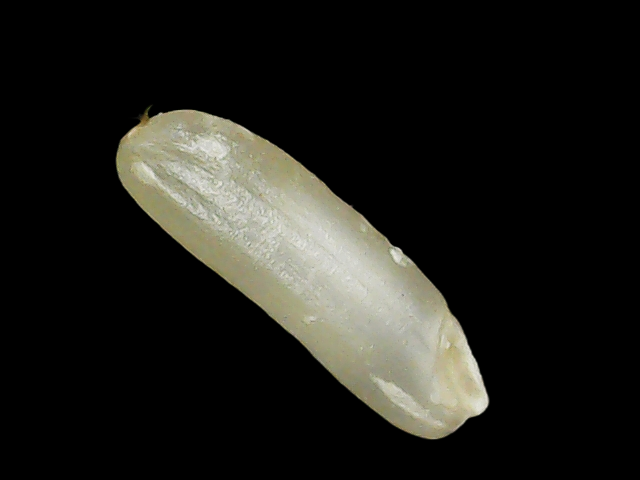
Rice variety: Binadhan21